History of tea in India

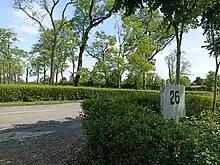
Lush greeneries of a tea estate in the easternmost district of Tinsukia in Assam

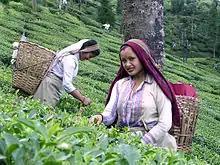
Darjeeling tea estate women tea pickers. Women form the majority of the tea pluckers.

India is one of the largest tea producers in the world, although over 70 per cent of its tea is consumed within India itself. A number of renowned teas, such as Assam and Darjeeling, also grow exclusively in India. The Indian tea industry has grown to own many global tea brands and has evolved into one of the most technologically equipped tea industries in the world. Tea production, certification, exportation and all facets of the tea trade in India are controlled by the Tea Board of India. From its legendary origins to modern processing techniques, tea production in India delicately weaves together cultural heritage, economic prowess, and technological advancement.